Brewster F2A Buffalo

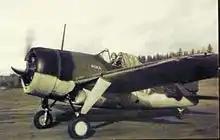
Finnish company Nokia donated sufficient funds for the FAF to purchase a B-239. In return, "" was inscribed on BW-355. Operated by No. 24 Squadron, it was destroyed on 24 October 1944. Future ace Paavo Mellin shot down an I-16 and shared in the destruction of a MiG-3 whilst flying this aircraft.

In April 1939, the Finnish government contacted the Roosevelt administration, requesting the supply of modern combat aircraft as quickly as possible. On 17 October, the Finnish Embassy in Washington, D.C., received a telegram clearing the purchase of fighter aircraft. The only strict requirements laid down by Finnish authorities were that the aircraft be already operational and able to use 87-octane fuel. Part of an F2A-1 shipment – 44 aircraft originally intended for the US Navy – was diverted to Finland, by the US State Department, after the USN agreed to instead accept a later shipment of F2A-2 variants.